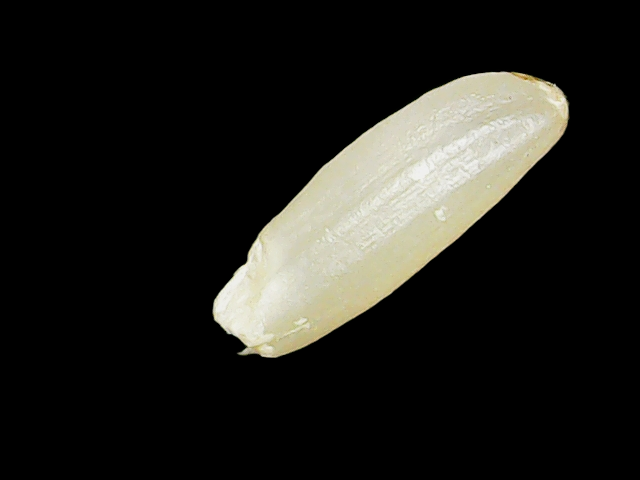
Rice variety: Binadhan12